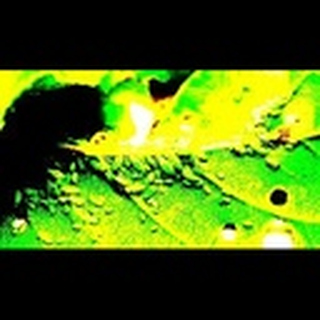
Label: cotton_aphids